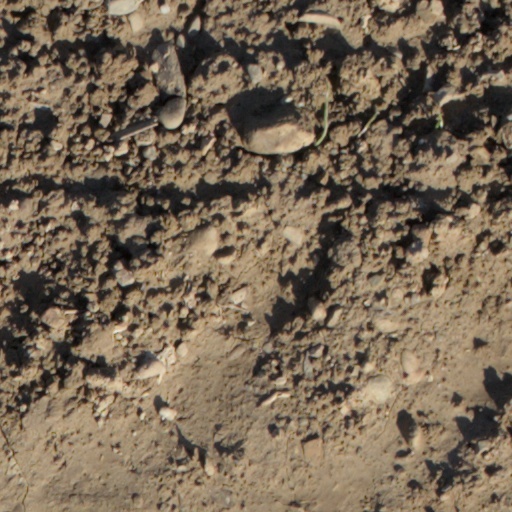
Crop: wheat